Stock trader

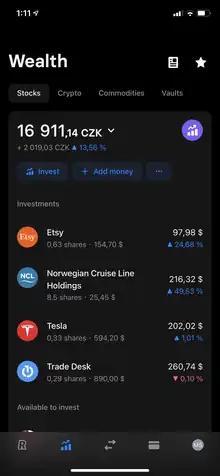
Both self-styled innovative fintech and traditional banking apps offer stock trading and investing tools to their customers.

Stock speculators and investors usually need a stock broker such as a bank or a brokerage firm to access the stock market. Since the advent of Internet banking, an Internet connection is commonly used to manage positions. Using the Internet, specialized software, a personal computer or a smartphone, stock speculators/investors make use of technical and fundamental analysis to help them in making decisions. They may use several information resources, some of which are strictly technical. Using the pivot points calculated from a previous day's trading, they attempt to predict the buy and sell points of the current day's trading session. These points give a cue to speculators, as to where prices will head for the day, prompting each speculator where to enter his trade, and where to exit. An added tool for the stock picker is the use of stock screens. Stock screens allow the user to input specific parameters, based on technical and/or fundamental conditions, that he or she deems desirable. Primary benefit associated with stock screens is its ability to return a small group of stocks for further analysis, among tens of thousands, that fit the requirements requested. There is criticism on the validity of using these technical indicators in analysis, and many professional stock speculators do not use them. Many full-time stock speculators and stock investors, as well as most other people in finance, traditionally have a formal education and training in fields such as economics, finance, mathematics and computer science, which may be particularly relevant to this occupation – since stock trading is not an exact science, stock prices have in general a random or chaotic behaviour and there is no proven technique for trading stocks profitably, the degree of knowledge in those fields is ultimately neglectable.